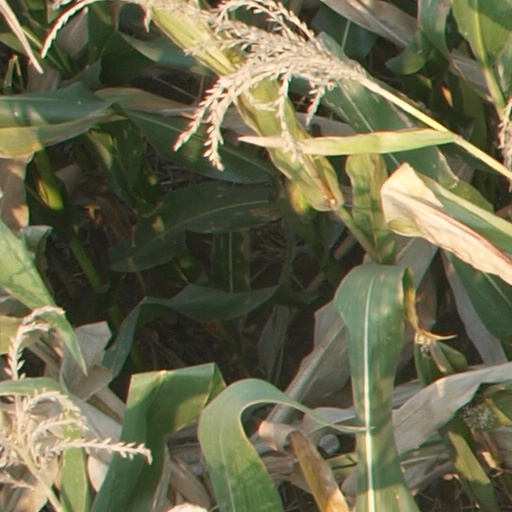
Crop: maize; corn